Maine State Guard

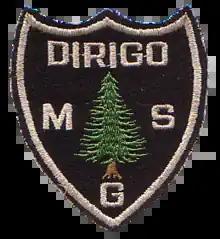
The Maine State Guard's shoulder patch

The Maine State Guard was the state defense force of the state of Maine during World War I, World War II, and the Vietnam War. As a state defense force, the State Guard served as a stateside replacement for the Maine National Guard when the National Guard was federalized. Like the National Guard, the State Guard was a reserve military force composed of members who held full-time civilian jobs and periodically met for drills, unless called into active service by the governor. However, unlike the National Guard, as a state defense force, the Maine State Guard was solely a state military force, which was immune from federalization and could not be deployed outside the State of Maine.